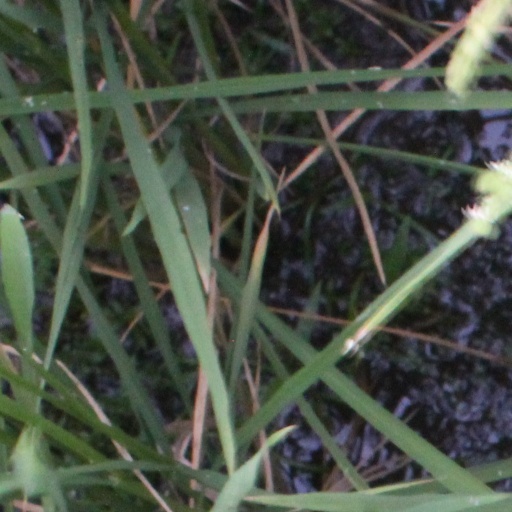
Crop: rice